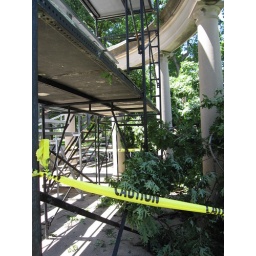
right below the sky box